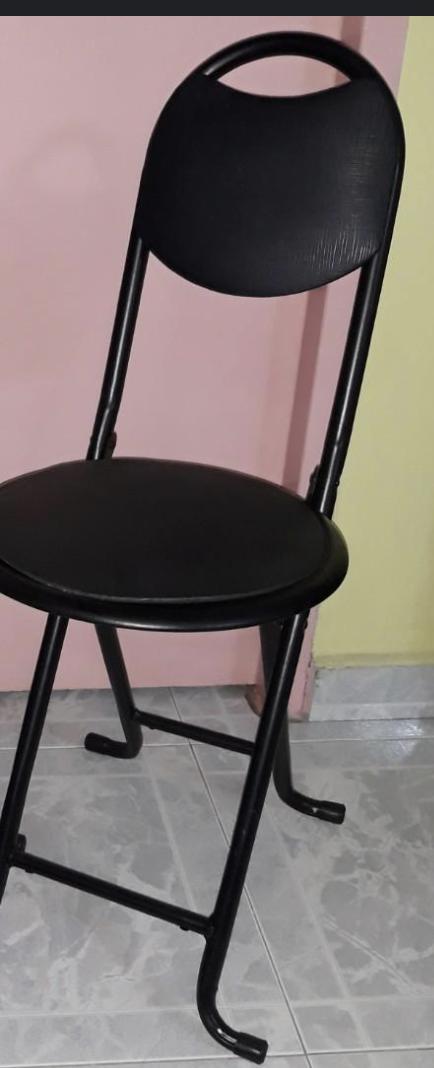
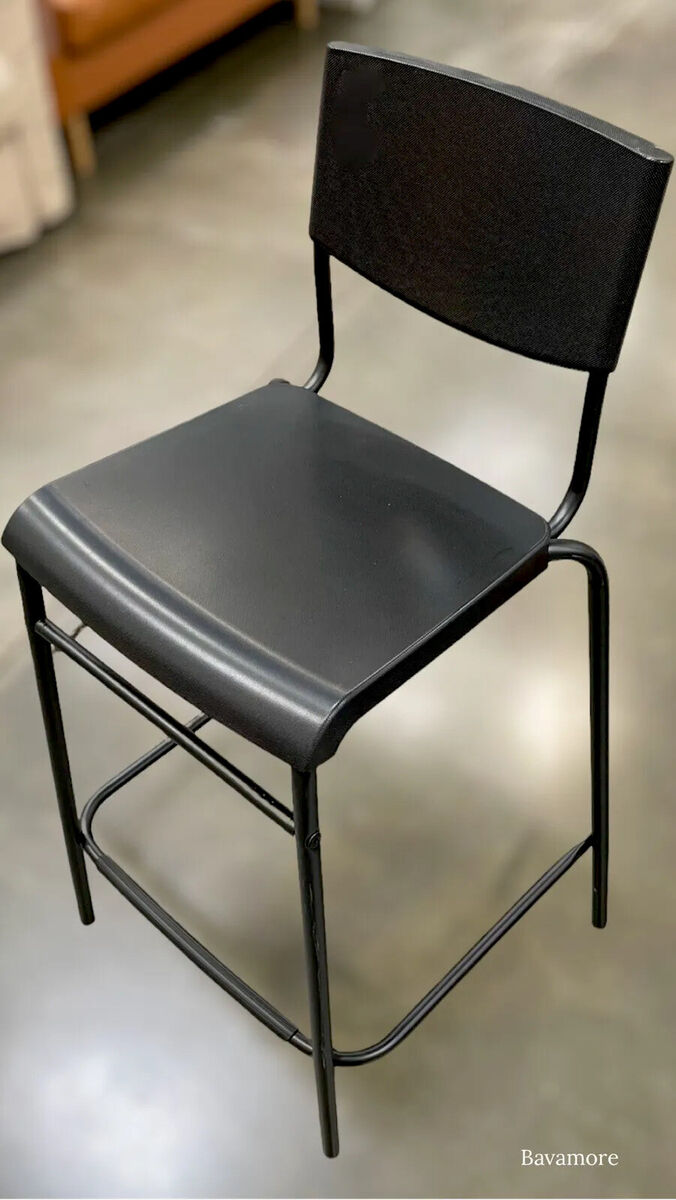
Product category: stool
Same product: no